Al Achsasi al Mouakket

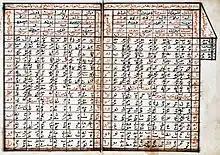
A page from al Achsasi's

Muḥammad al Achsasi al Mouakket was a 17th century Egyptian astronomer whose and catalogue of stars, (""Pearls of brilliance upon the solar operations""), was written in Cairo in about 1650. Al-Achsasi was a shaykh, a learned elder, of the Grand Mosque of the university of Cairo, where his name reflected his position in regulating the times and hours at the mosque. connects him in origin to a village in the Faiyum, southwest of Cairo.